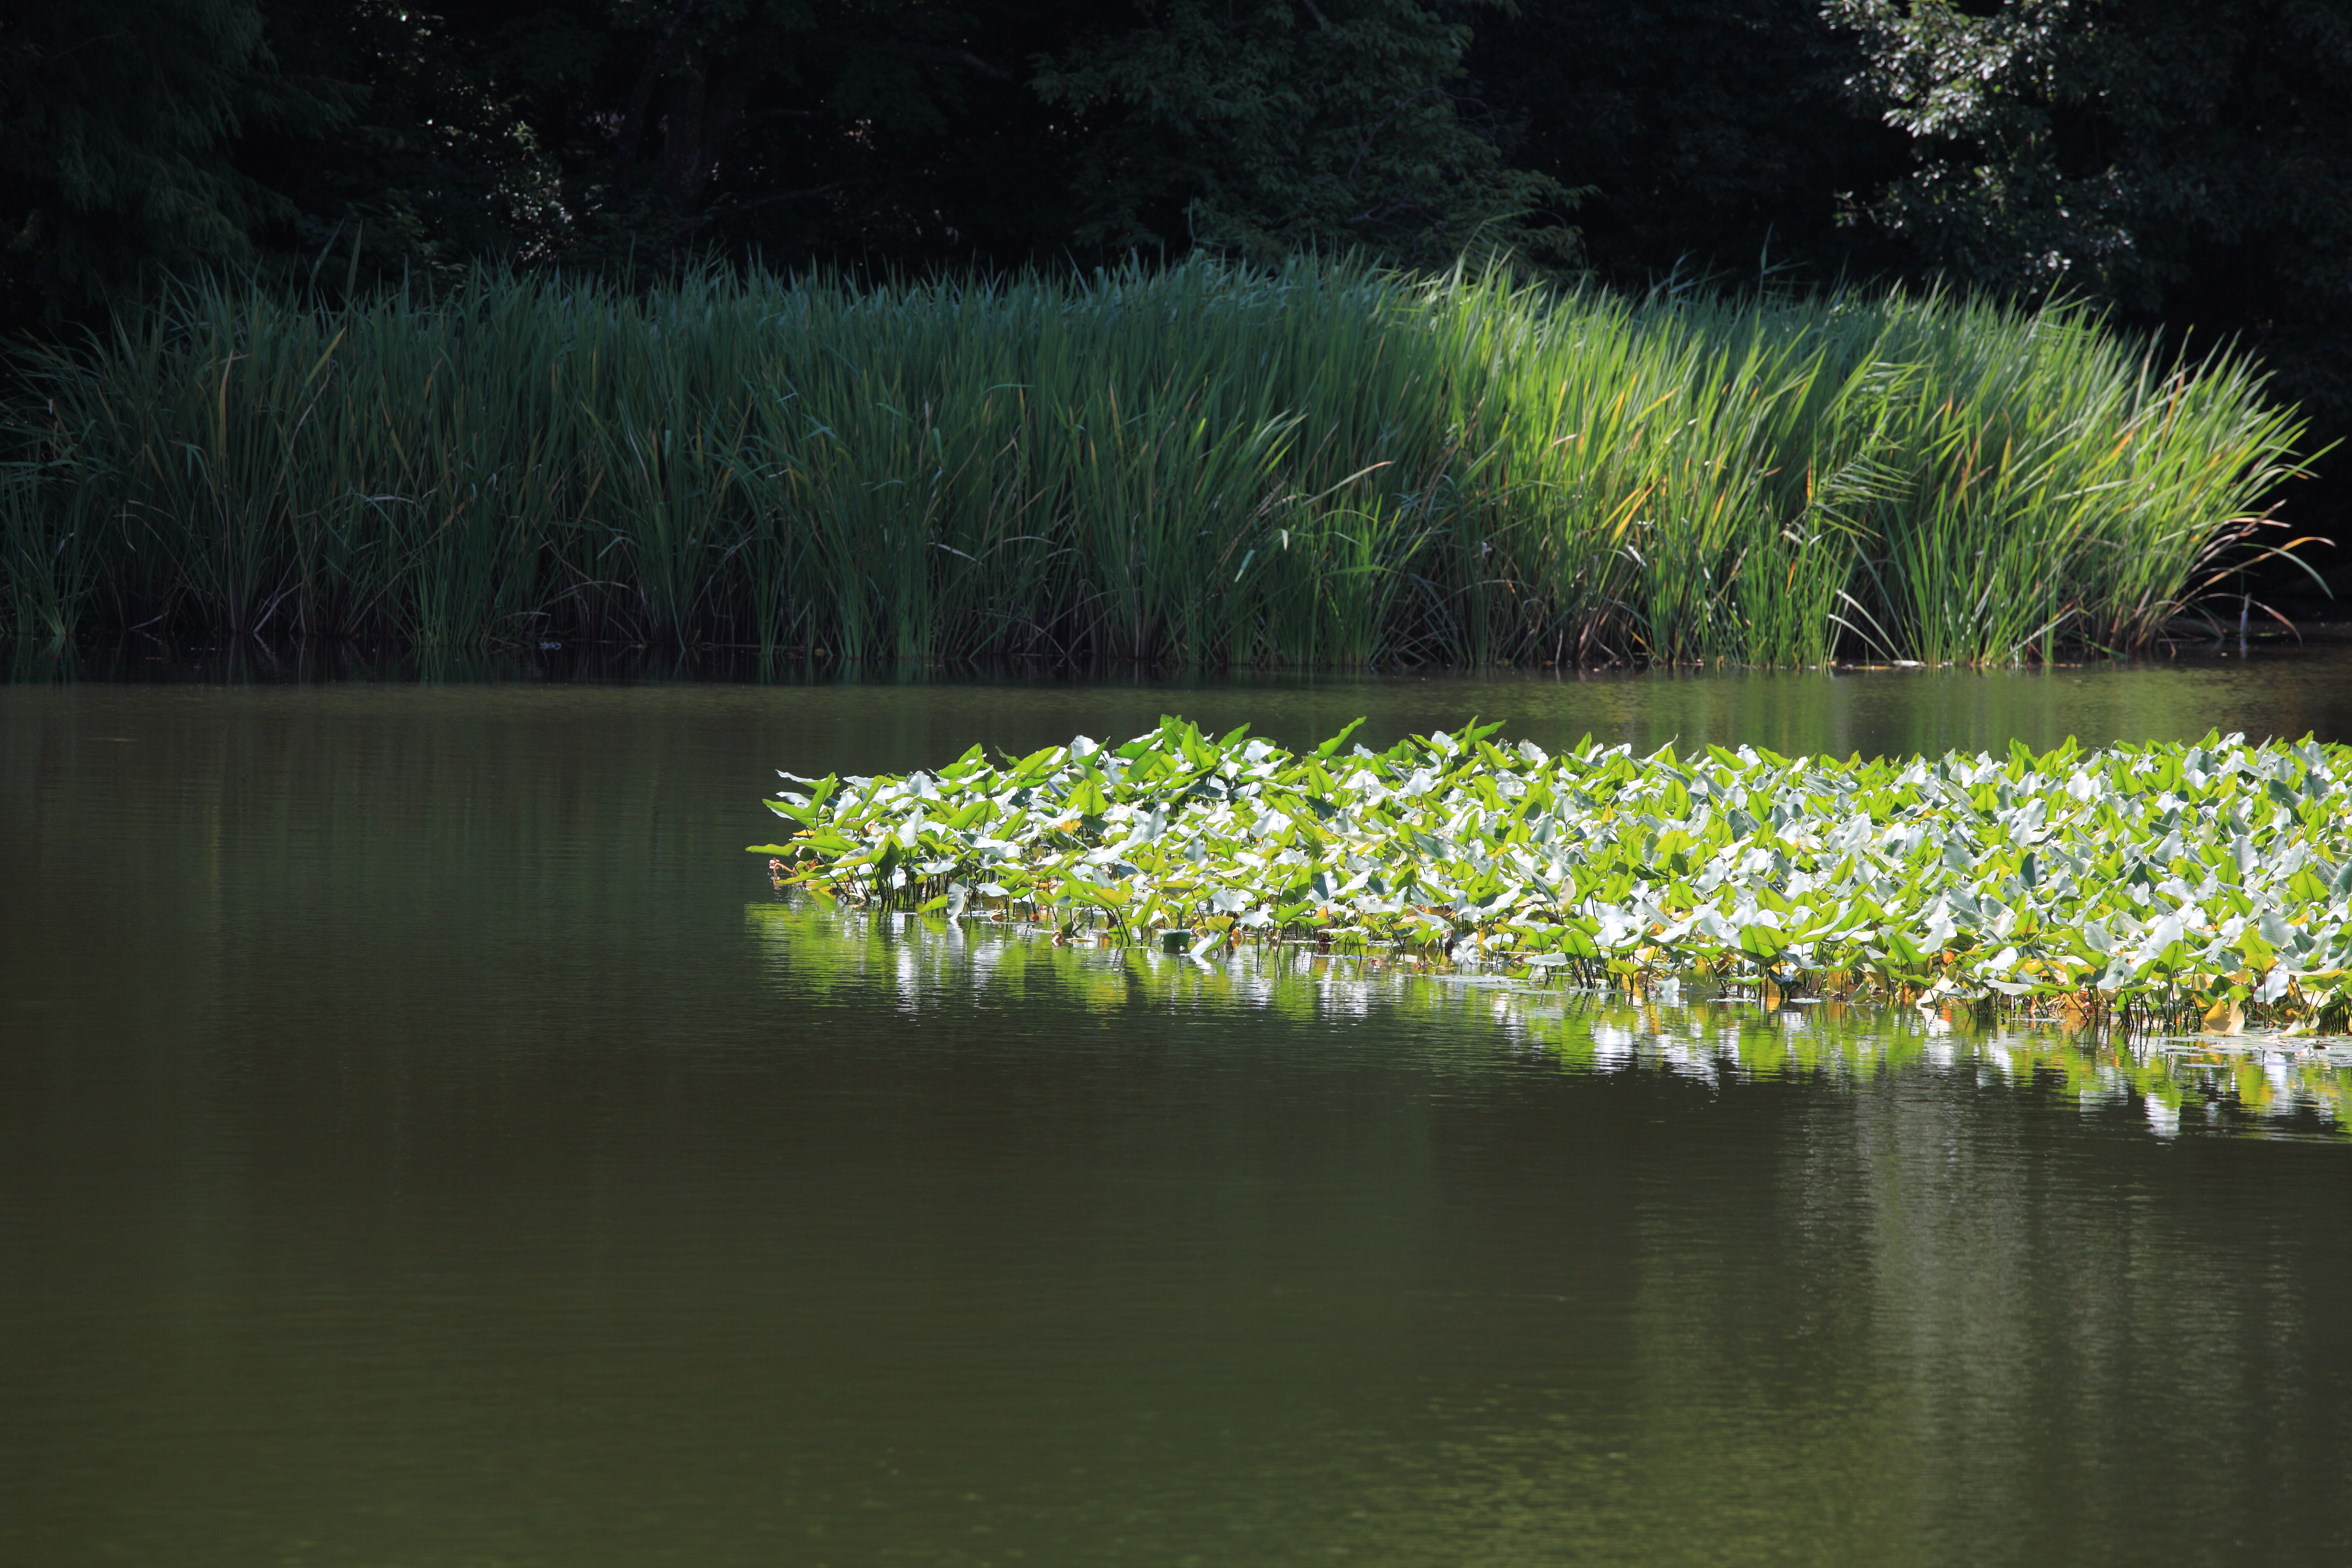
tree, water, nature, grass, plant, leaf, flower, lake, river, pond, green, reflection, high, botany, flora, wetland, 5d, hires, habitat, markii, hi, res, resolution, grass family